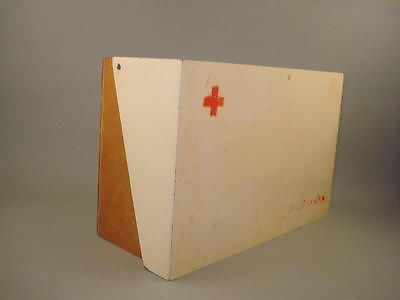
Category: cabinet